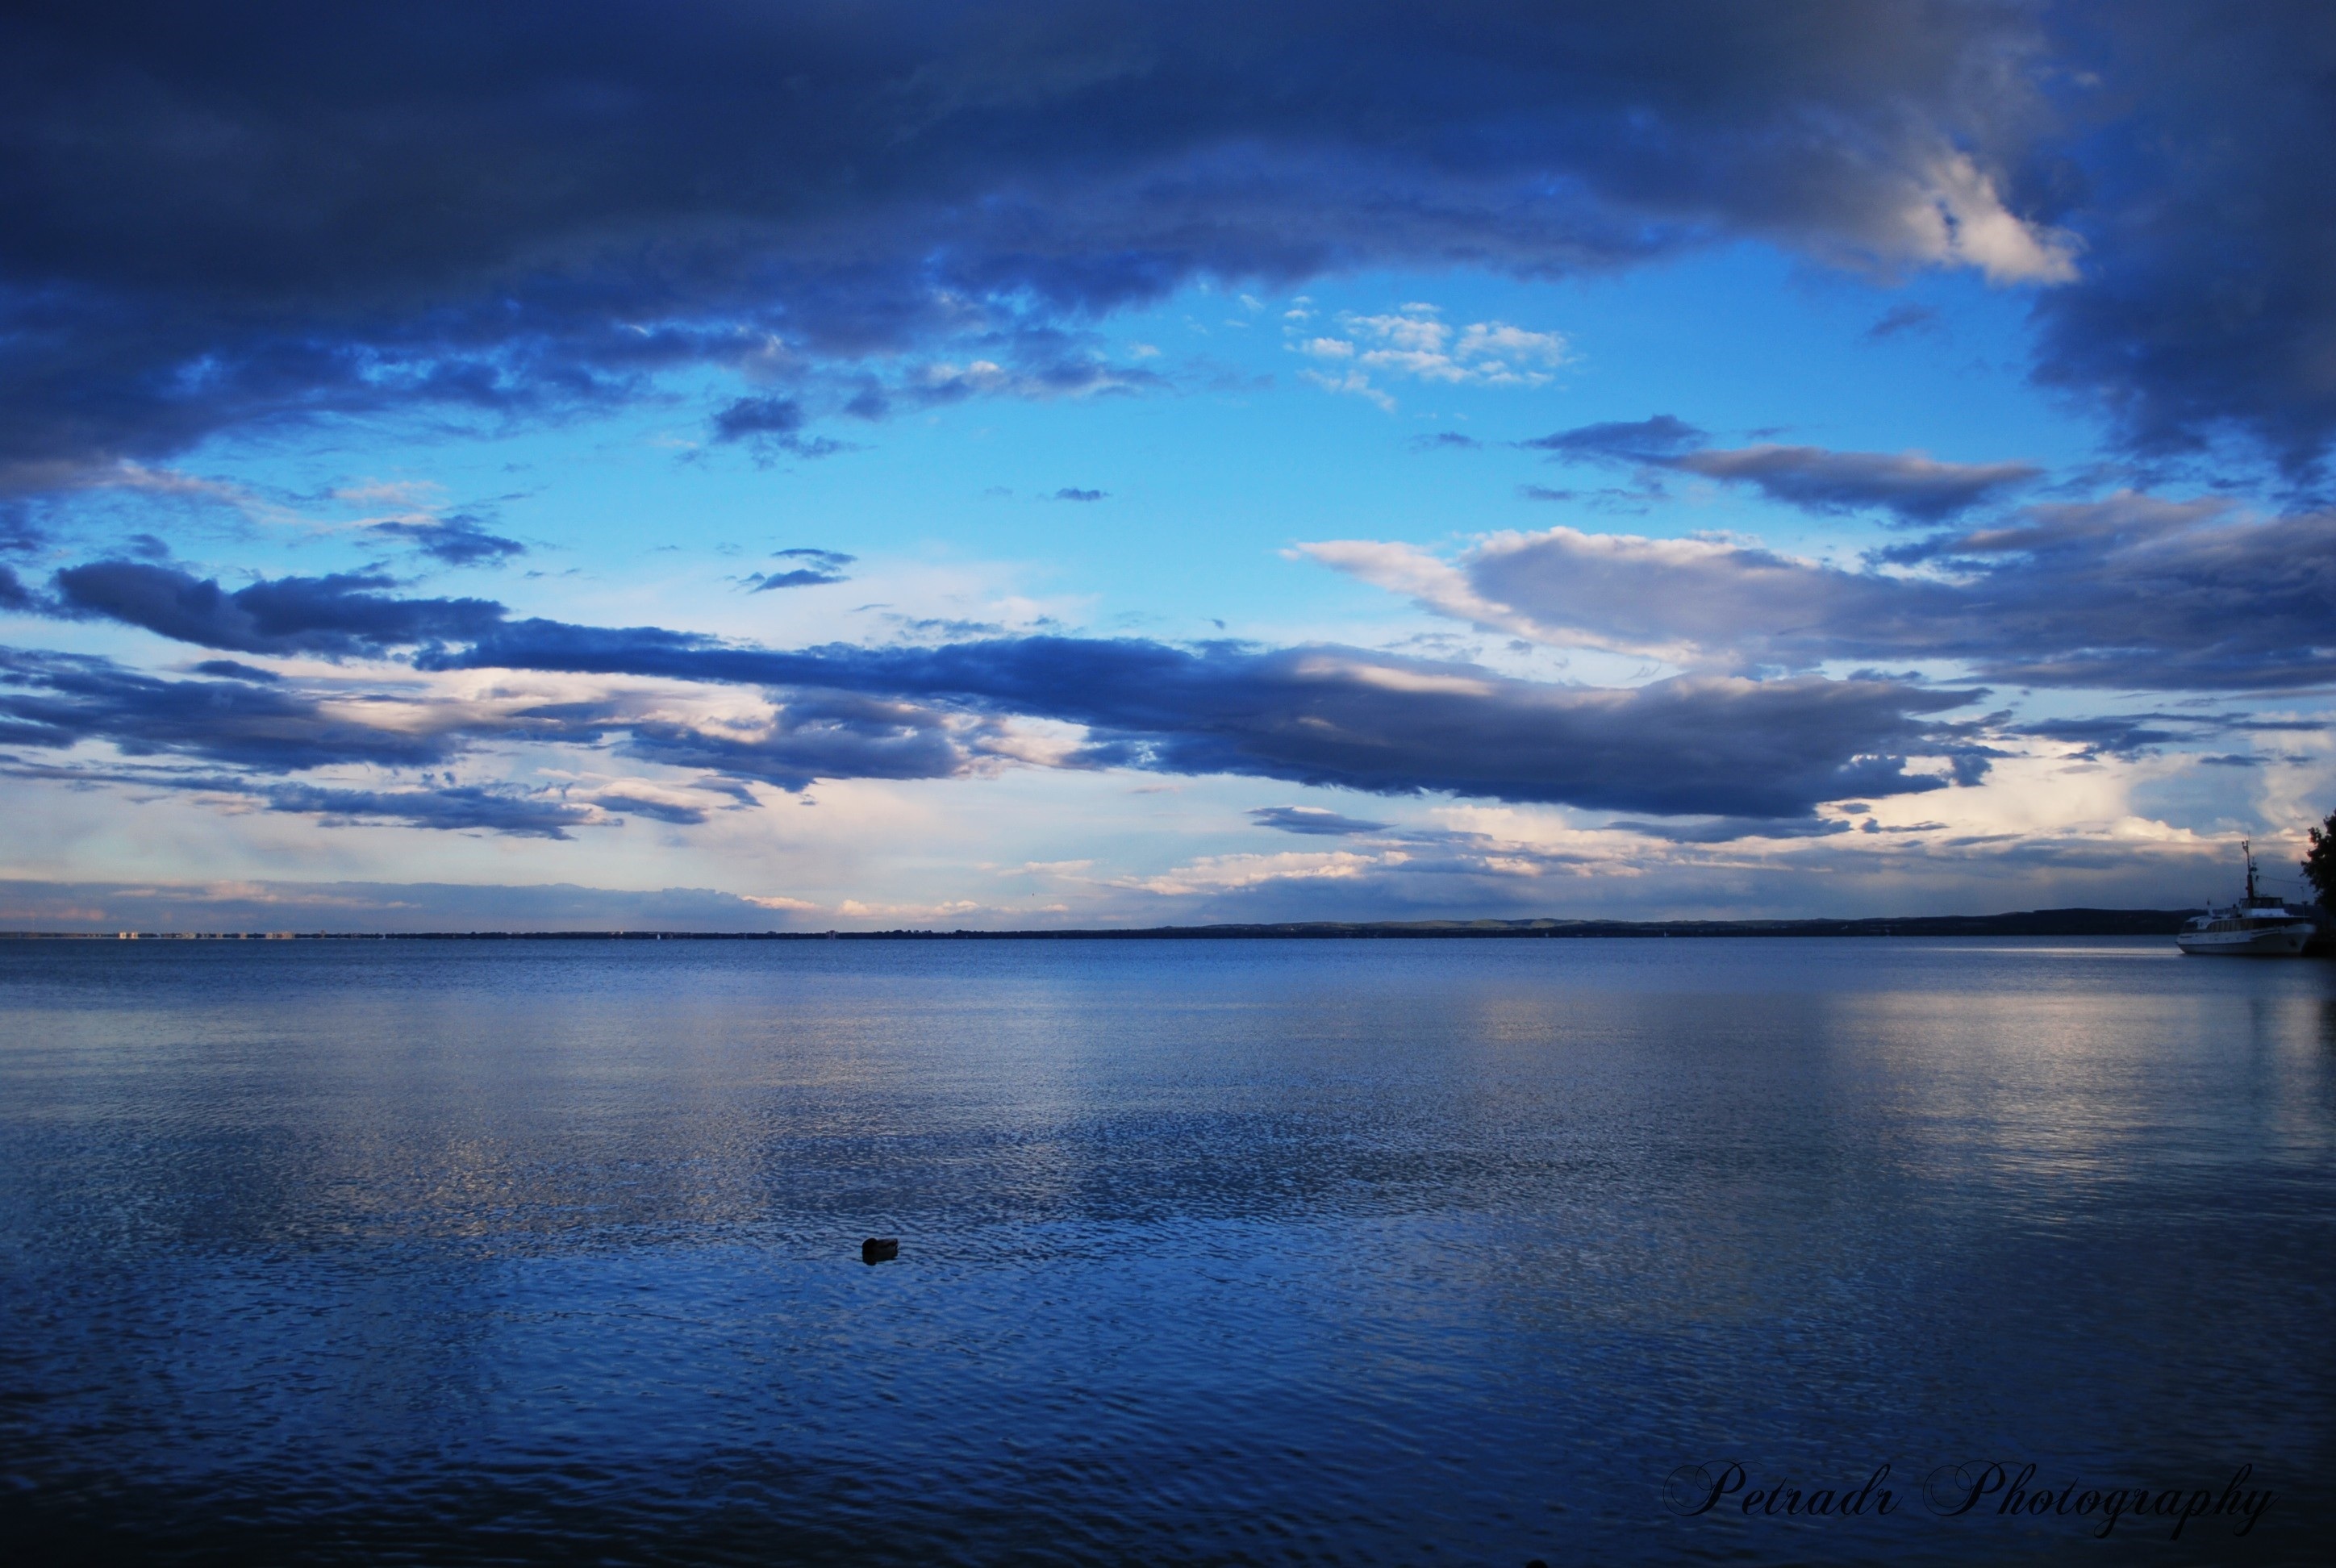
sea, coast, ocean, horizon, cloud, sky, sunrise, sunset, sunlight, morning, shore, lake, dawn, atmosphere, dusk, evening, reflection, bay, body of water, loch, afterglow, meteorological phenomenon